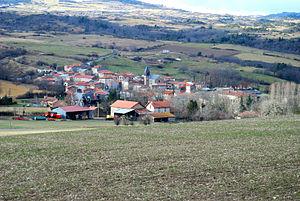
Chaynat (Puy-de-Dôme, France).
Ludesse est une commune française, située dans le département du Puy-de-Dôme en région d'Auvergne-Rhône-Alpes. Elle fait partie de l'aire urbaine de Clermont-Ferrand.